List of Memorial Cup champions

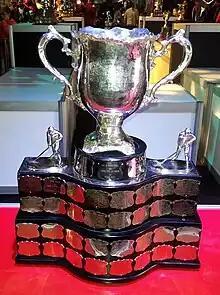
Silver bowl trophy with two large handles, mounted on a wide black plinth engraved with team names on silver plates

The Memorial Cup is a junior ice hockey club championship trophy awarded annually to the Canadian Hockey League (CHL) champion. Each year the champions from three CHL member leagues—the Western Hockey League (WHL), Ontario Hockey League (OHL), and Quebec Maritimes Junior Hockey League (QMJHL), along with a host team—compete in the Memorial Cup tournament. Sixty one teams across the CHL's three member leagues are eligible to compete for the Memorial Cup, representing all ten provinces in Canada and four American states. The OHL's London Knights are the defending champions.